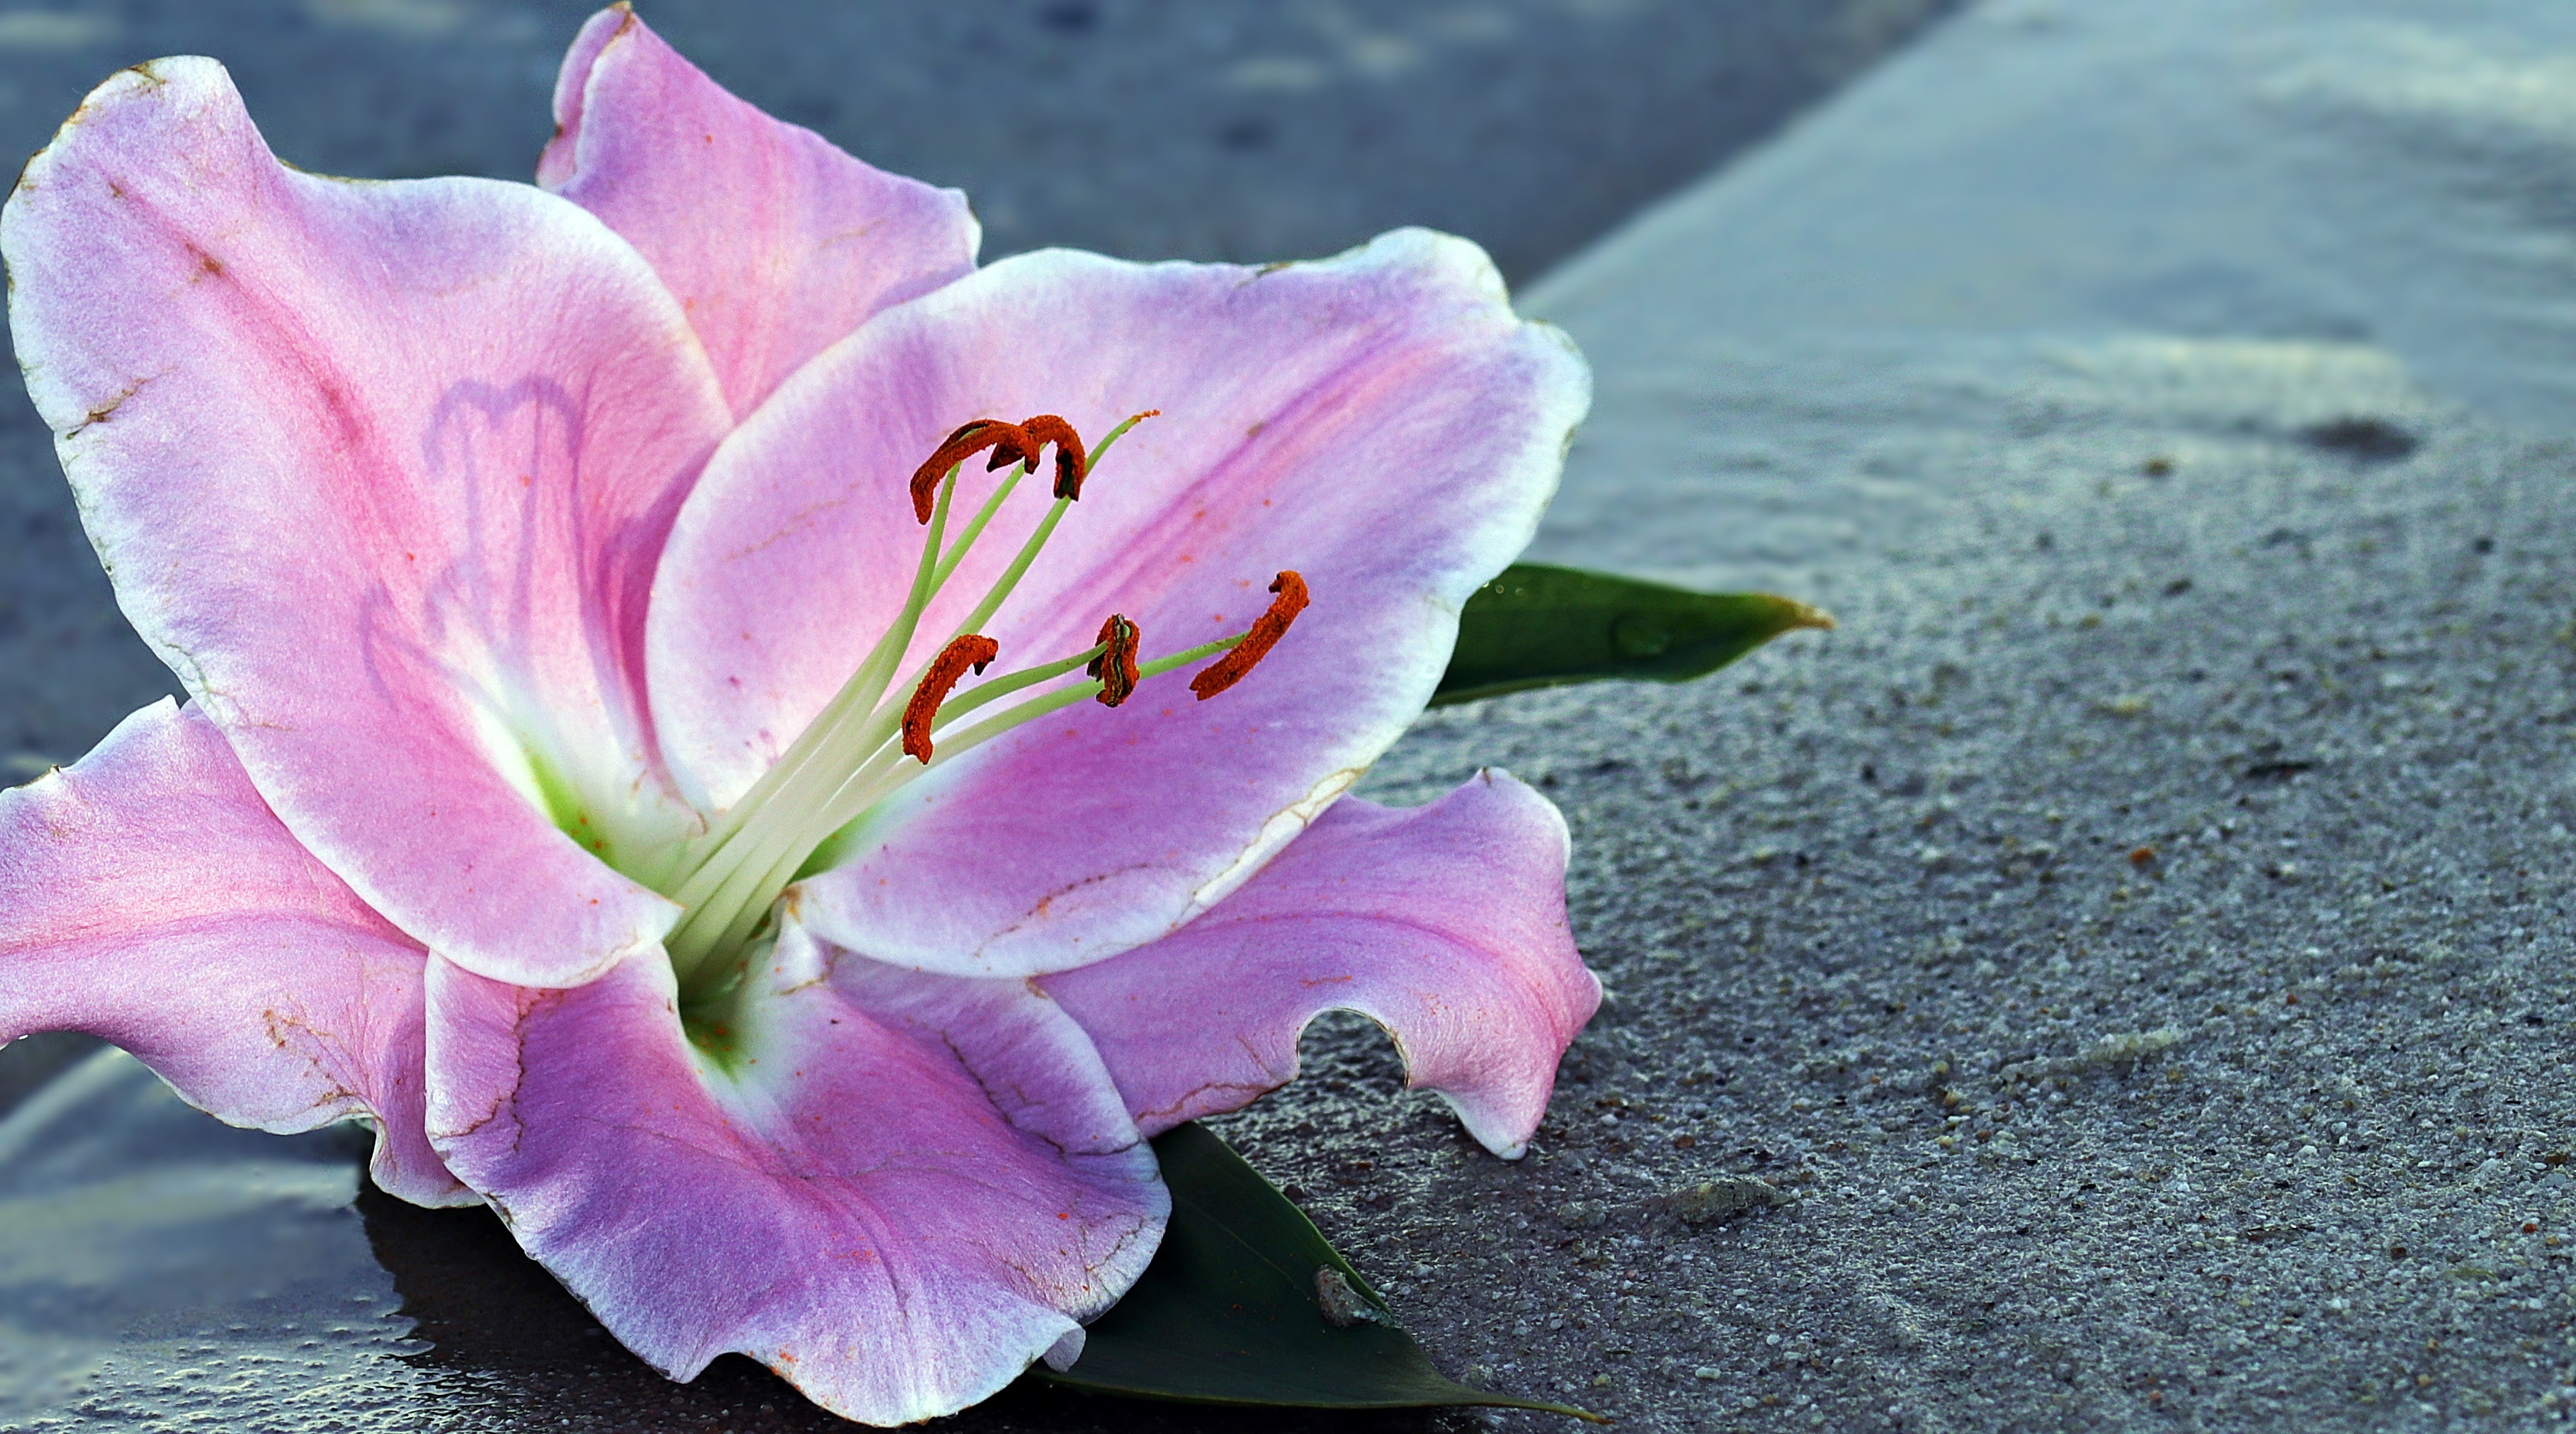
beach, water, nature, sand, blossom, winter, plant, flower, petal, bloom, lake, shadow, botany, pink, flora, map, close up, bank, background, lily, greeting, greeting card, pink flower, macro photography, ornamental plant, beach water, sand beach, flowering plant, ornamental flower, pink lily, lily family, plant stem, land plant